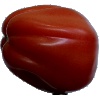
Label: tomato_heart